Black Summer

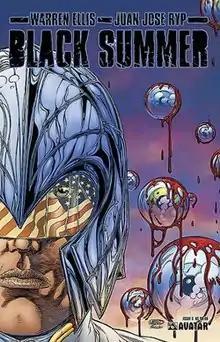

Black Summer is a comic book limited series written by Warren Ellis, illustrated by Juan Jose Ryp, and published by American company Avatar Press starting in June 2007. The plot revolves around the consequences of a superhero, John Horus, who kills the President of the United States and several of his advisers after discovering them to be war criminals. The following seven issues detail the aftermath of the assassination.